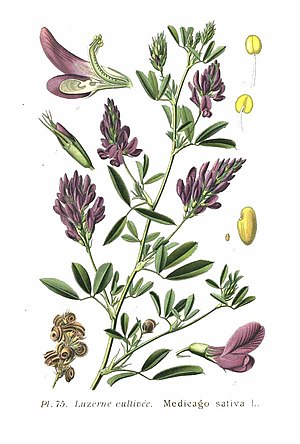
Lucerne (plante)
Lucerne er en flerårig blomsterplante af ærtefamilien, som dyrkes som vigtig foderafgrøde i mange lande verden over. Af udseende minder den overfladisk om kløver med violette blomster, og så er den en helseplante.